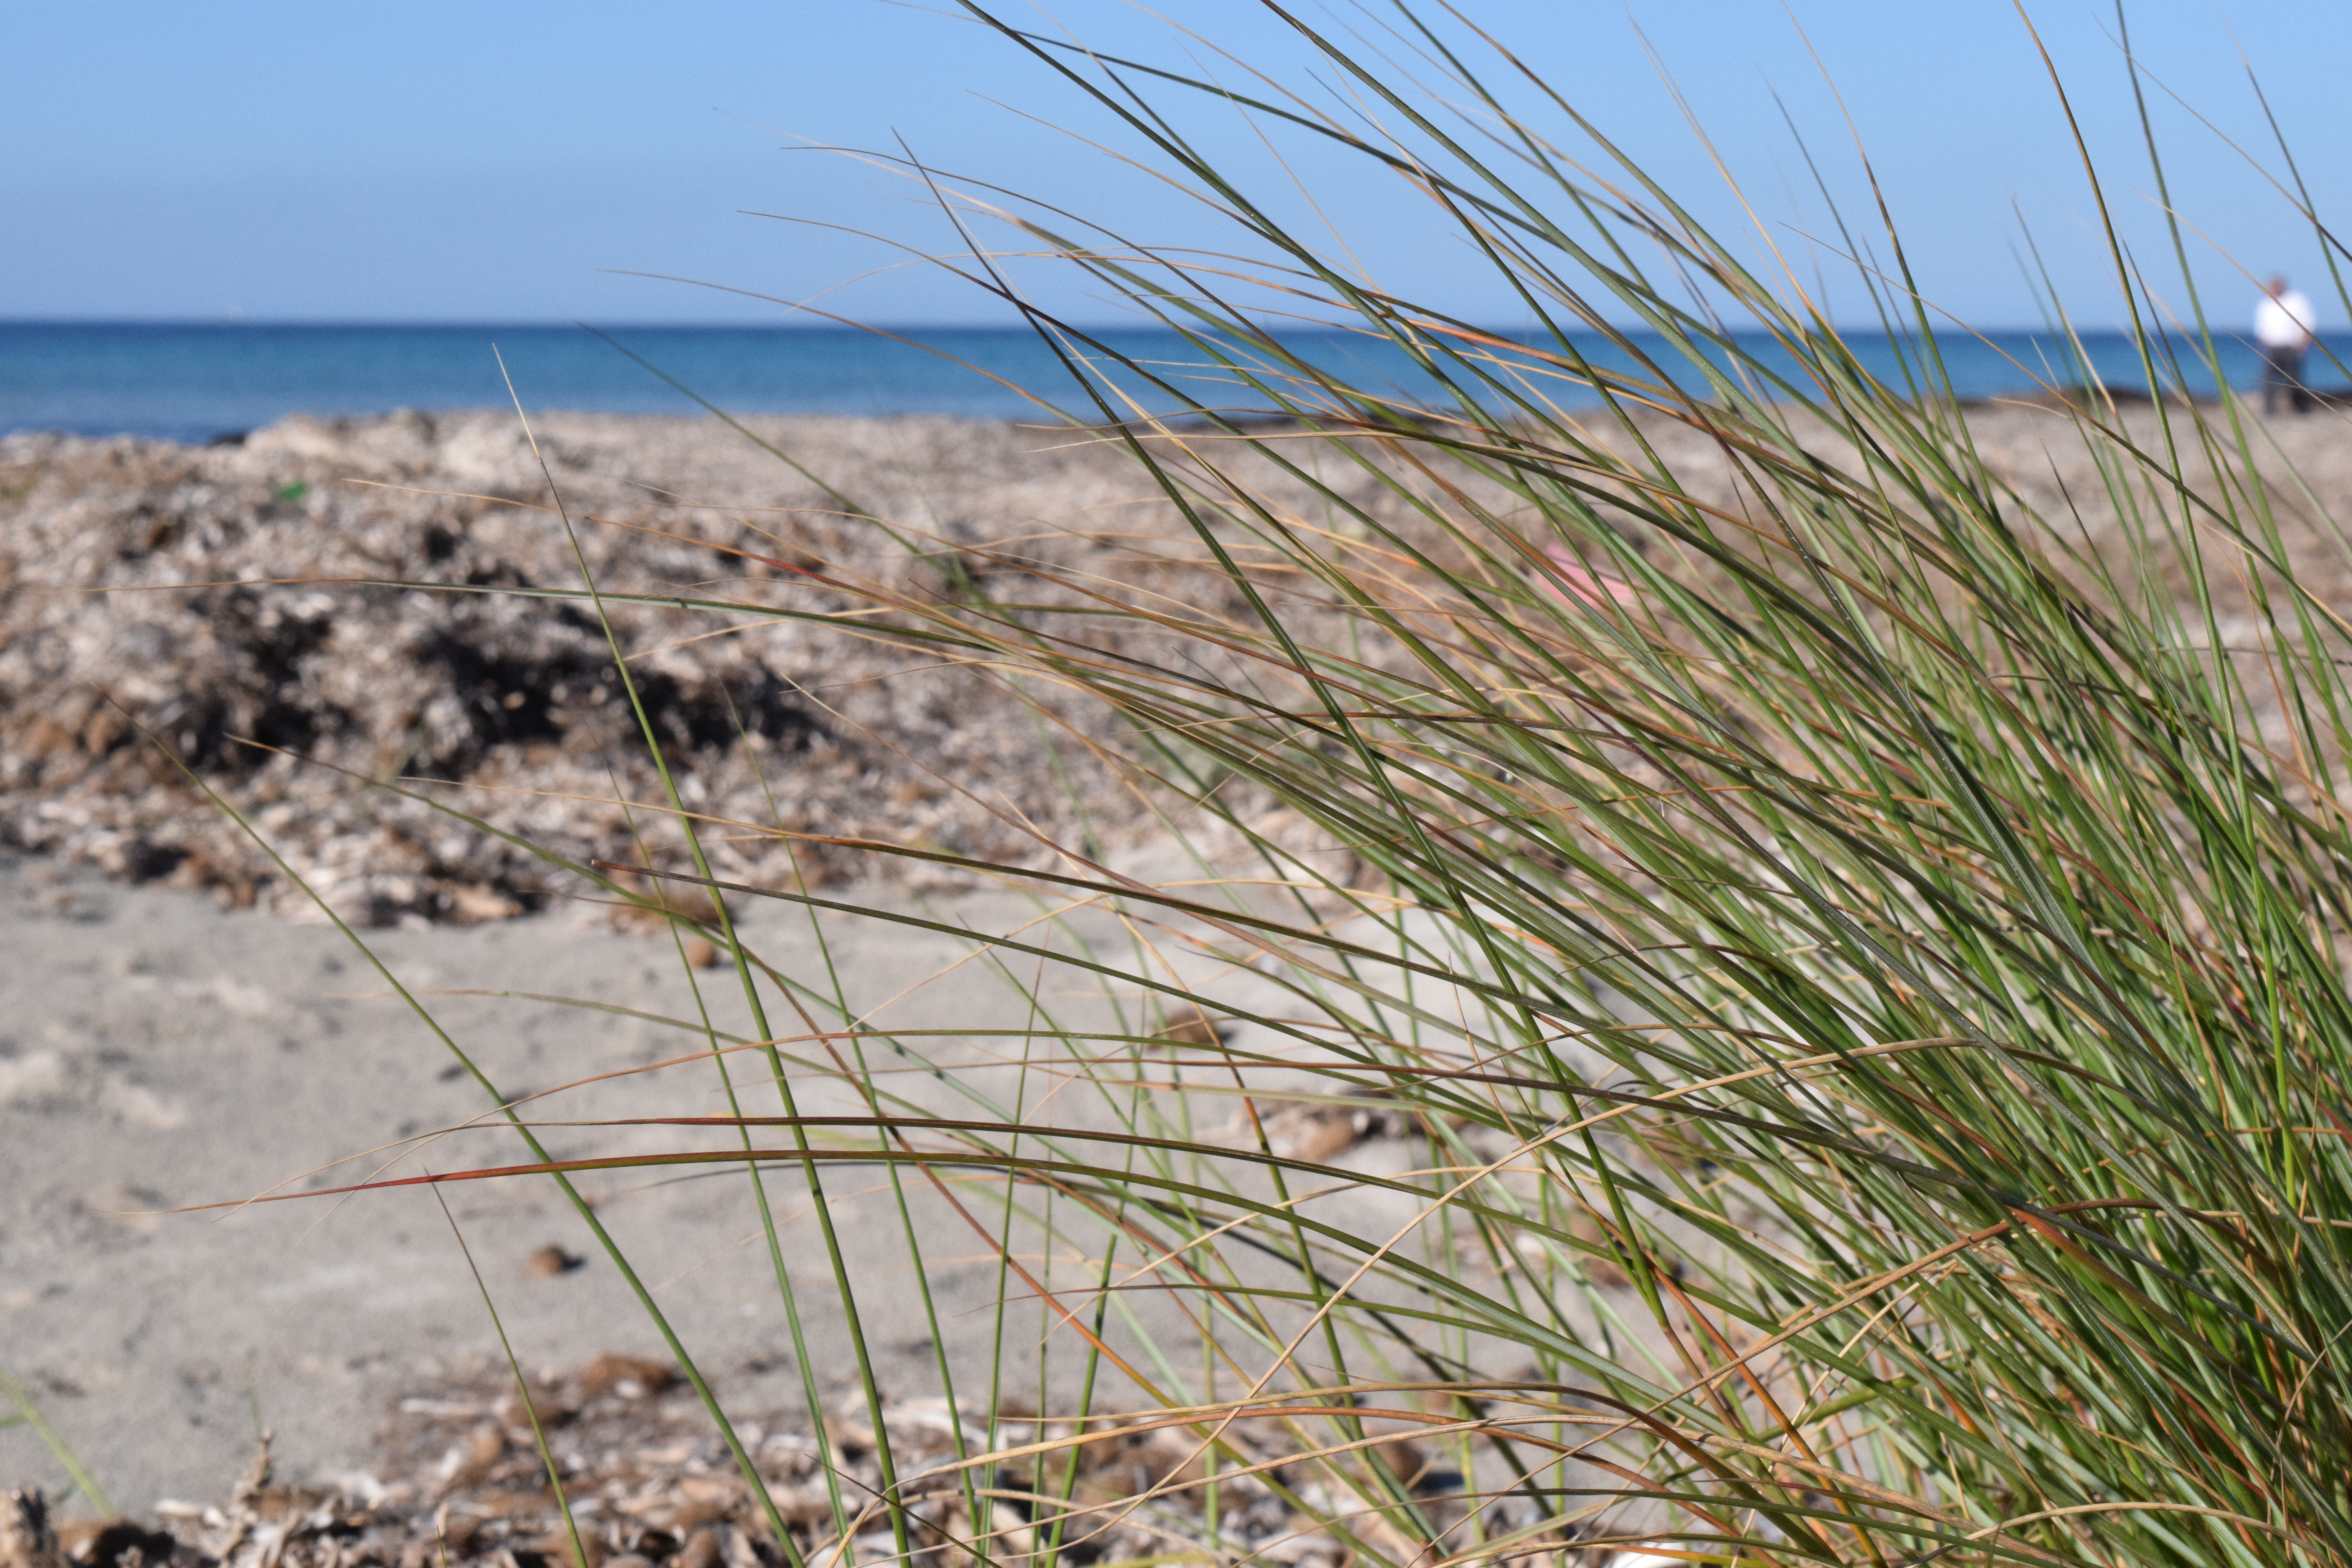
beach, sea, coast, nature, grass, sand, marsh, plant, sun, prairie, shore, flower, wind, alone, wild, green, lonely, wetland, habitat, ecosystem, originally, natural environment, grass family, phragmites